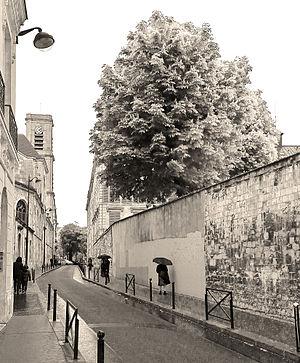
Rue de l'Abbé-de-l'Épée - Paris V
La rue de l’Abbé-de-L’Épée, anciennement « ruelle Saint-Jacques-du-Haut-Pas », « ruelle du Cimetière-Saint-Jacques » ou « rue des Deux-Églises », est une rue du 5ᵉ arrondissement de Paris.